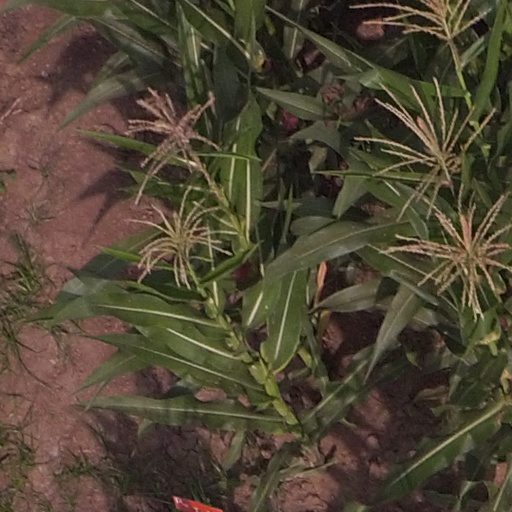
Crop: maize; corn